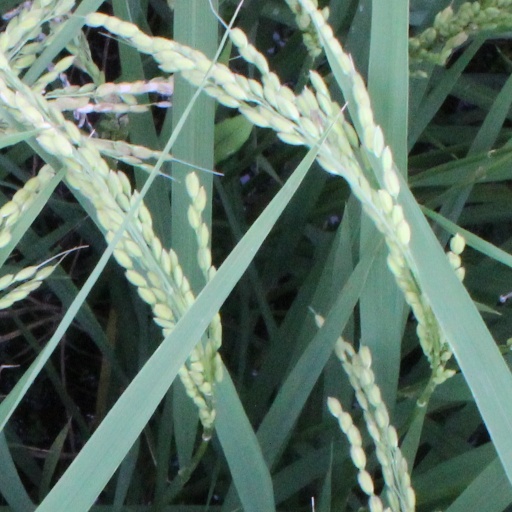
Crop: rice